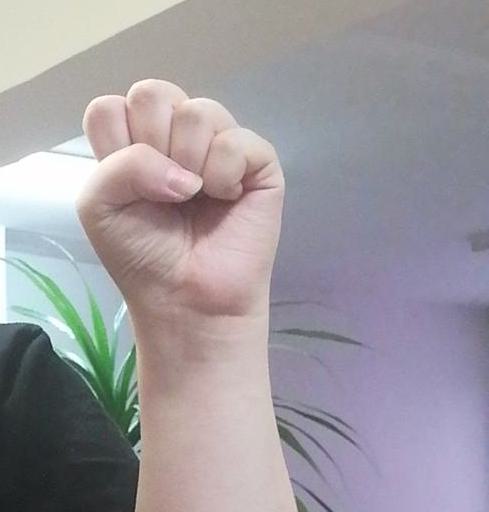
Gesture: fist